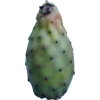
Label: cactus_fruit_green